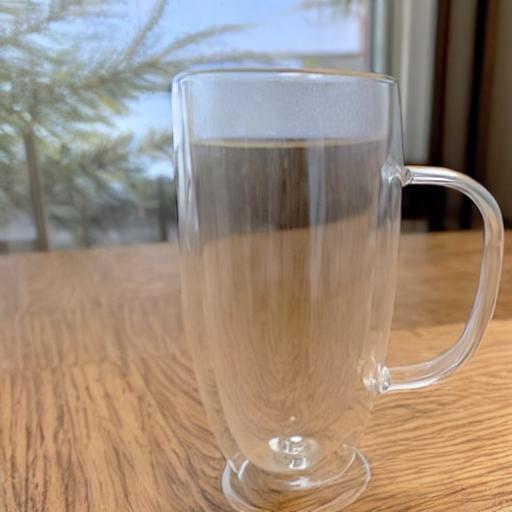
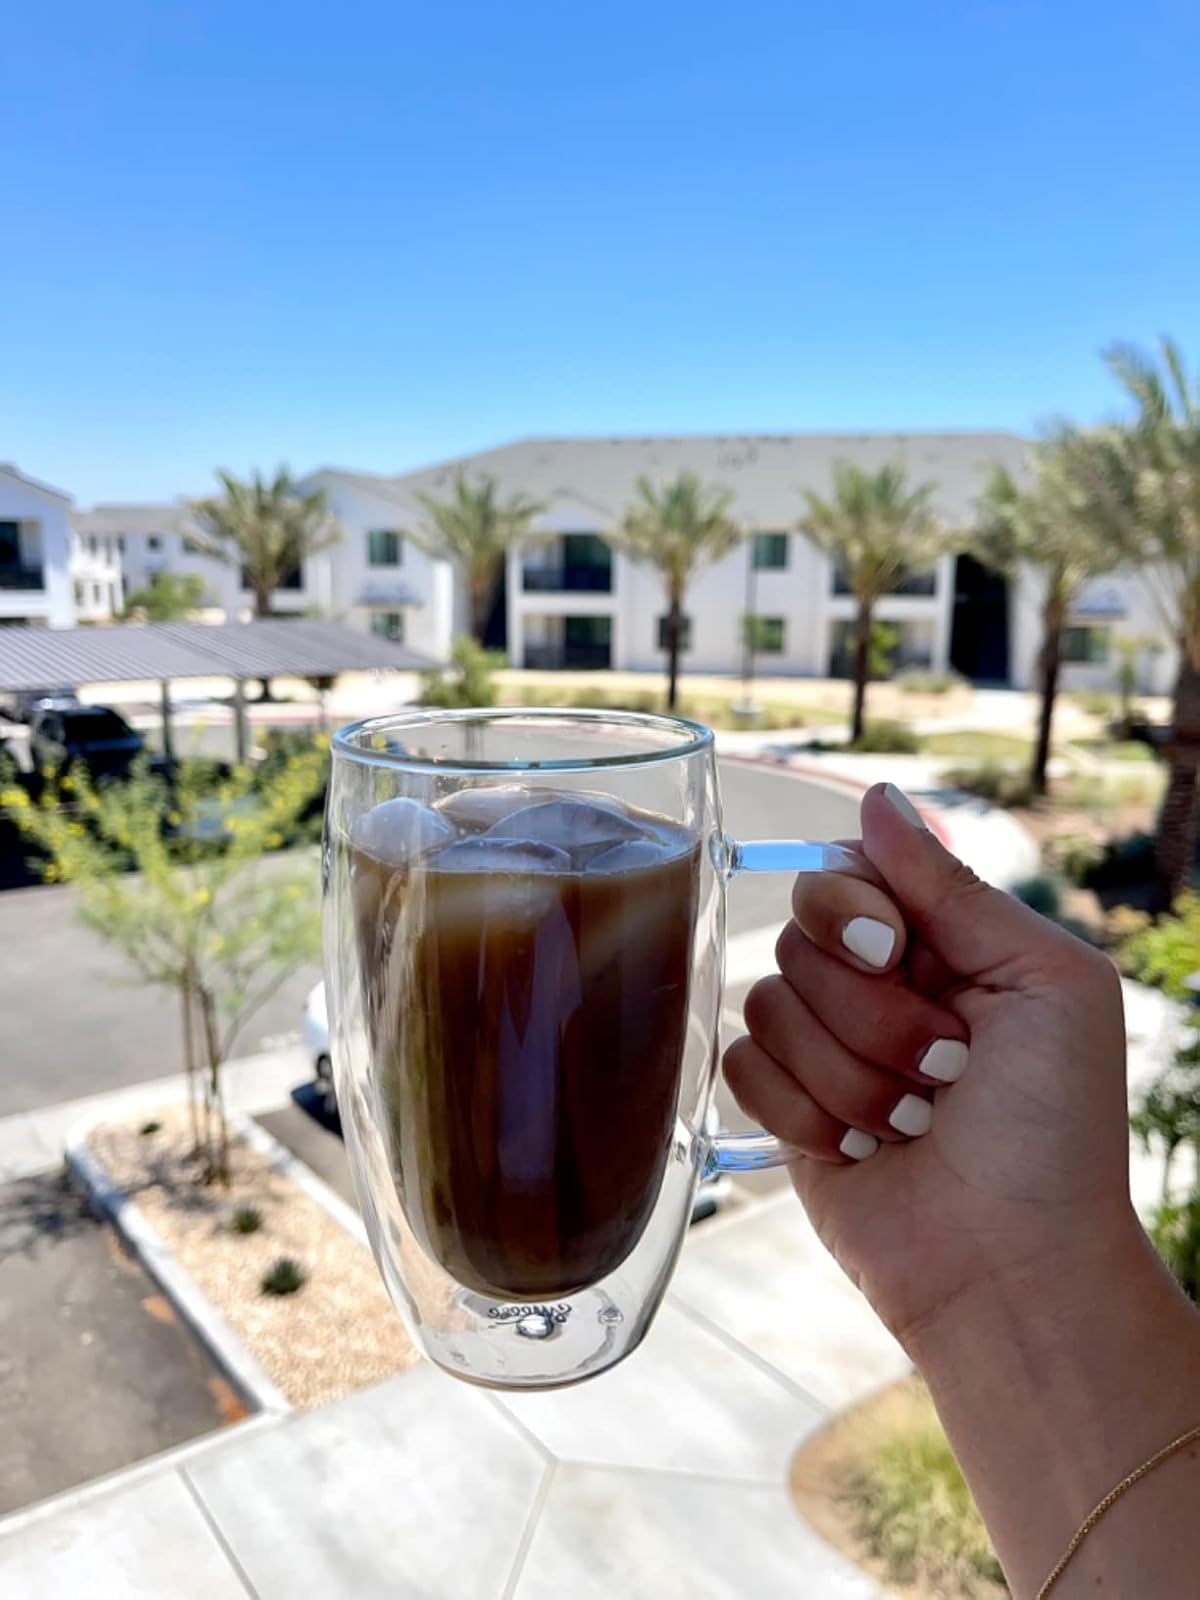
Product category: items_mug
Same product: no